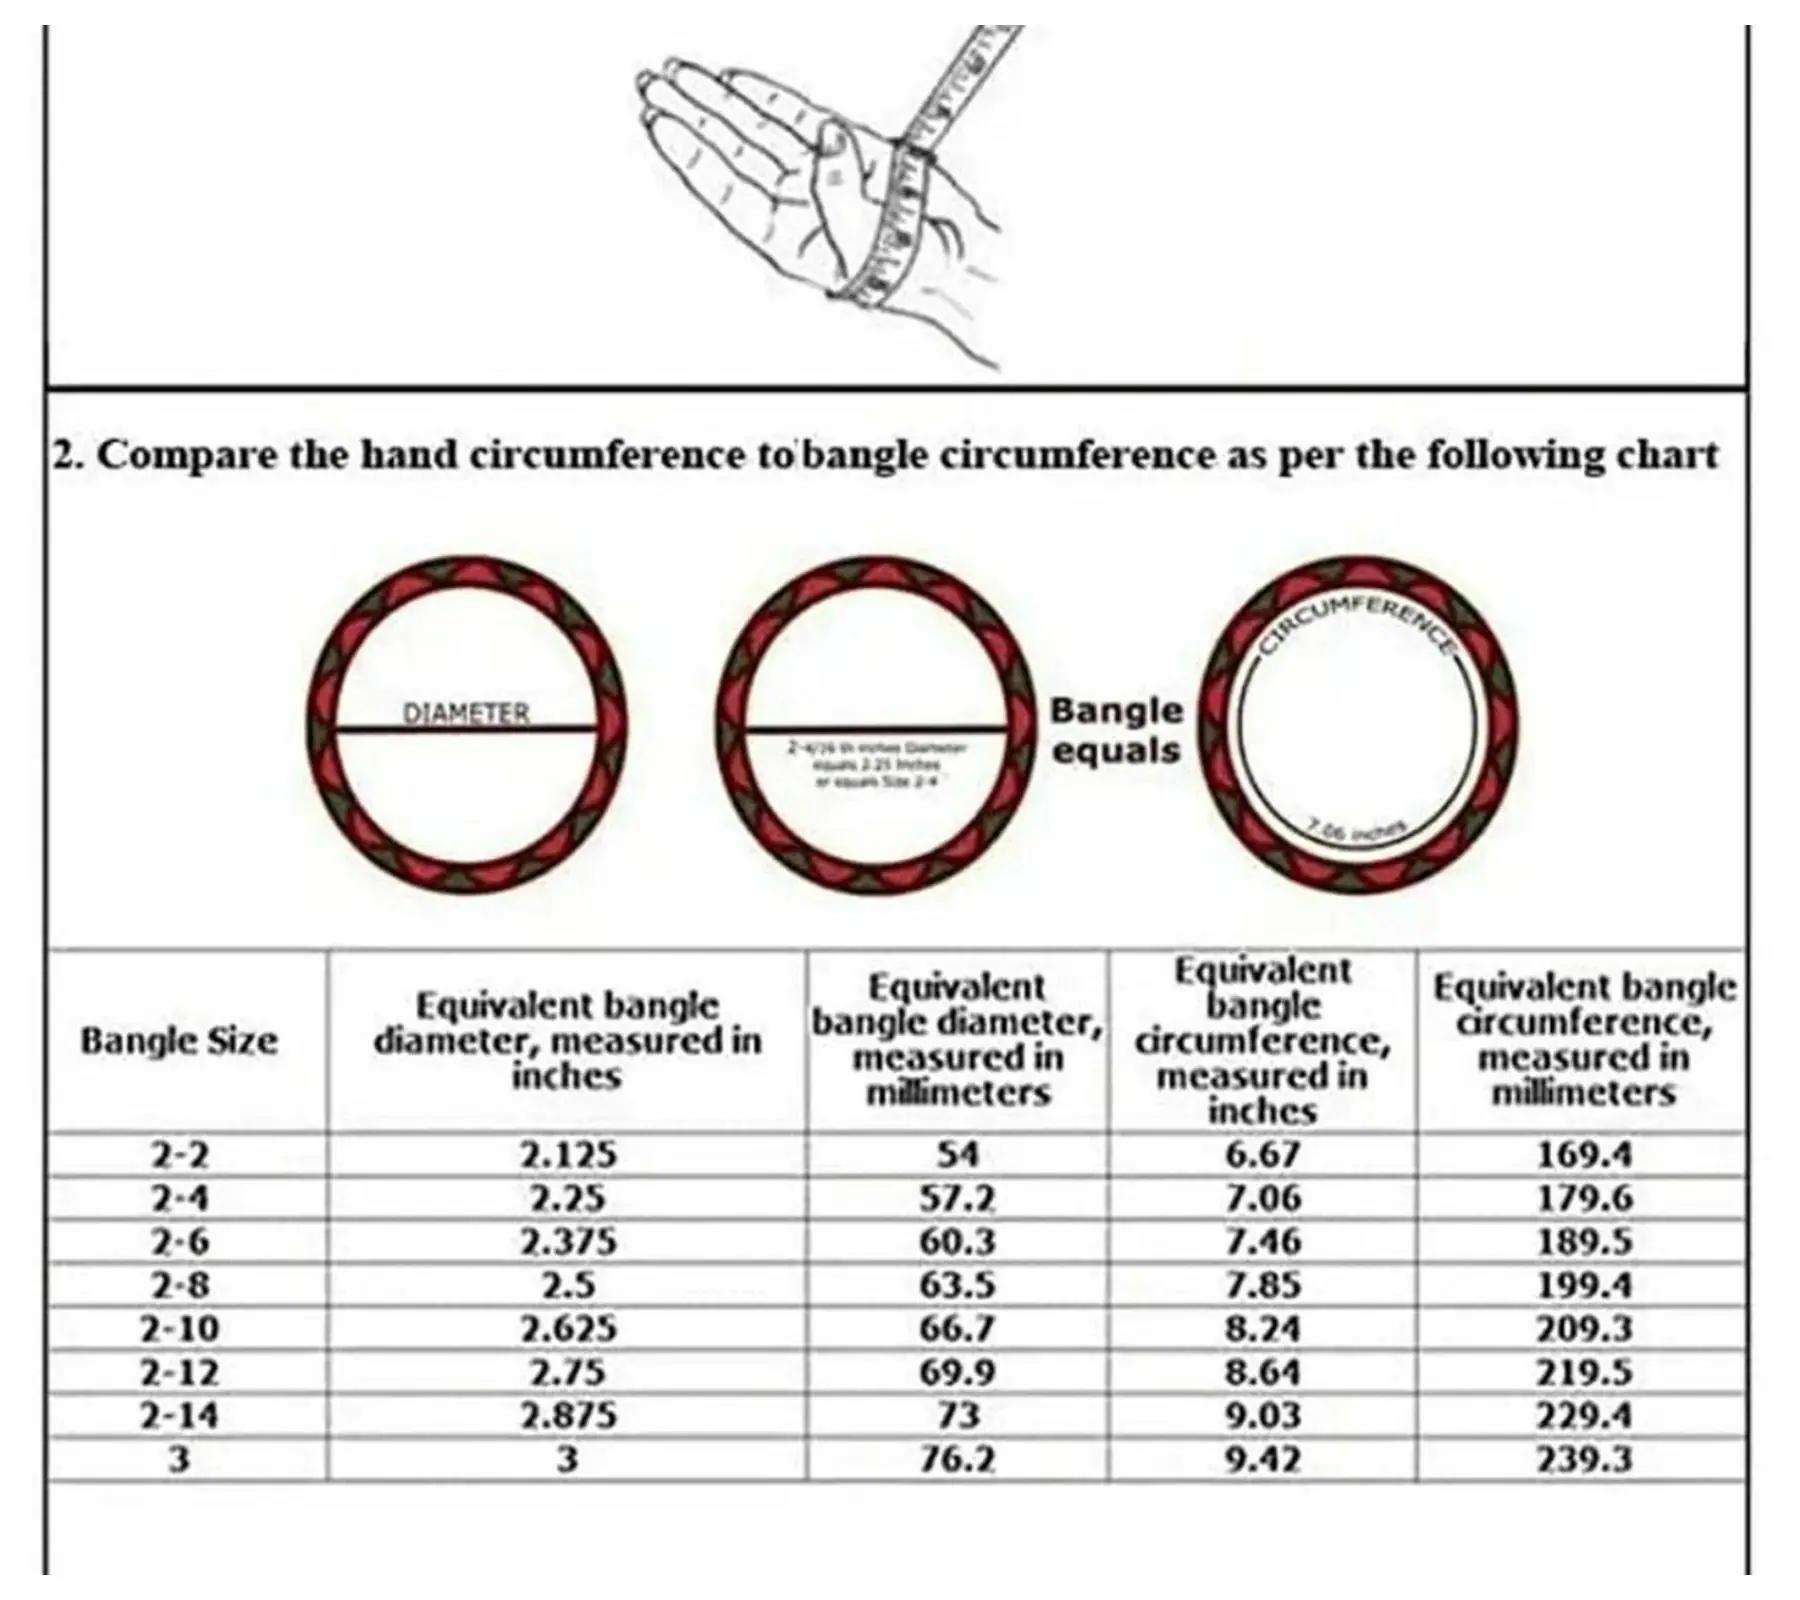
Aashirwad Traders Handmade Green Plastic and Silk Thread Kundan Bangle (Women) - 2.8 (set of 4)
Type: Bracelets
Brand: Aashirwad Traders
Price: Rs. 319
Fashionable trendy and party wear jewelery for womenDisclaimer:4 Bangle
Features: Fashionable trendy and party wear jewelery for women,Silk thread bangles available size 2.4, 2.6, 2.8, 2.10,Type handmade,material shine silk thread and kundan,Usage traditional, partywear and perfect match for silk saree and the lehengas.,#Unique Designs,#Durable and long-lasting
Included: 4 Bangle